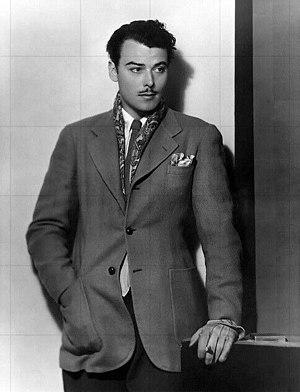
Photographie de l'acteur suédois Nils Asther à la fin des années 1920.